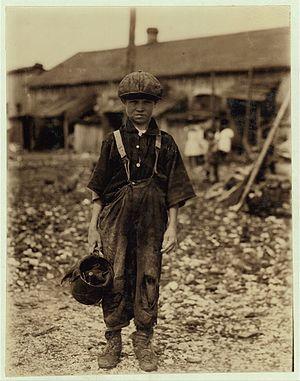
L’aquaculture est le terme générique qui désigne toutes les activités de production animale ou végétale en milieu aquatique. L'aquaculture se pratique dans des rivières ou dans des étangs, en bord de mer. On parle dans ce cas de « cultures marines » ou mariculture.